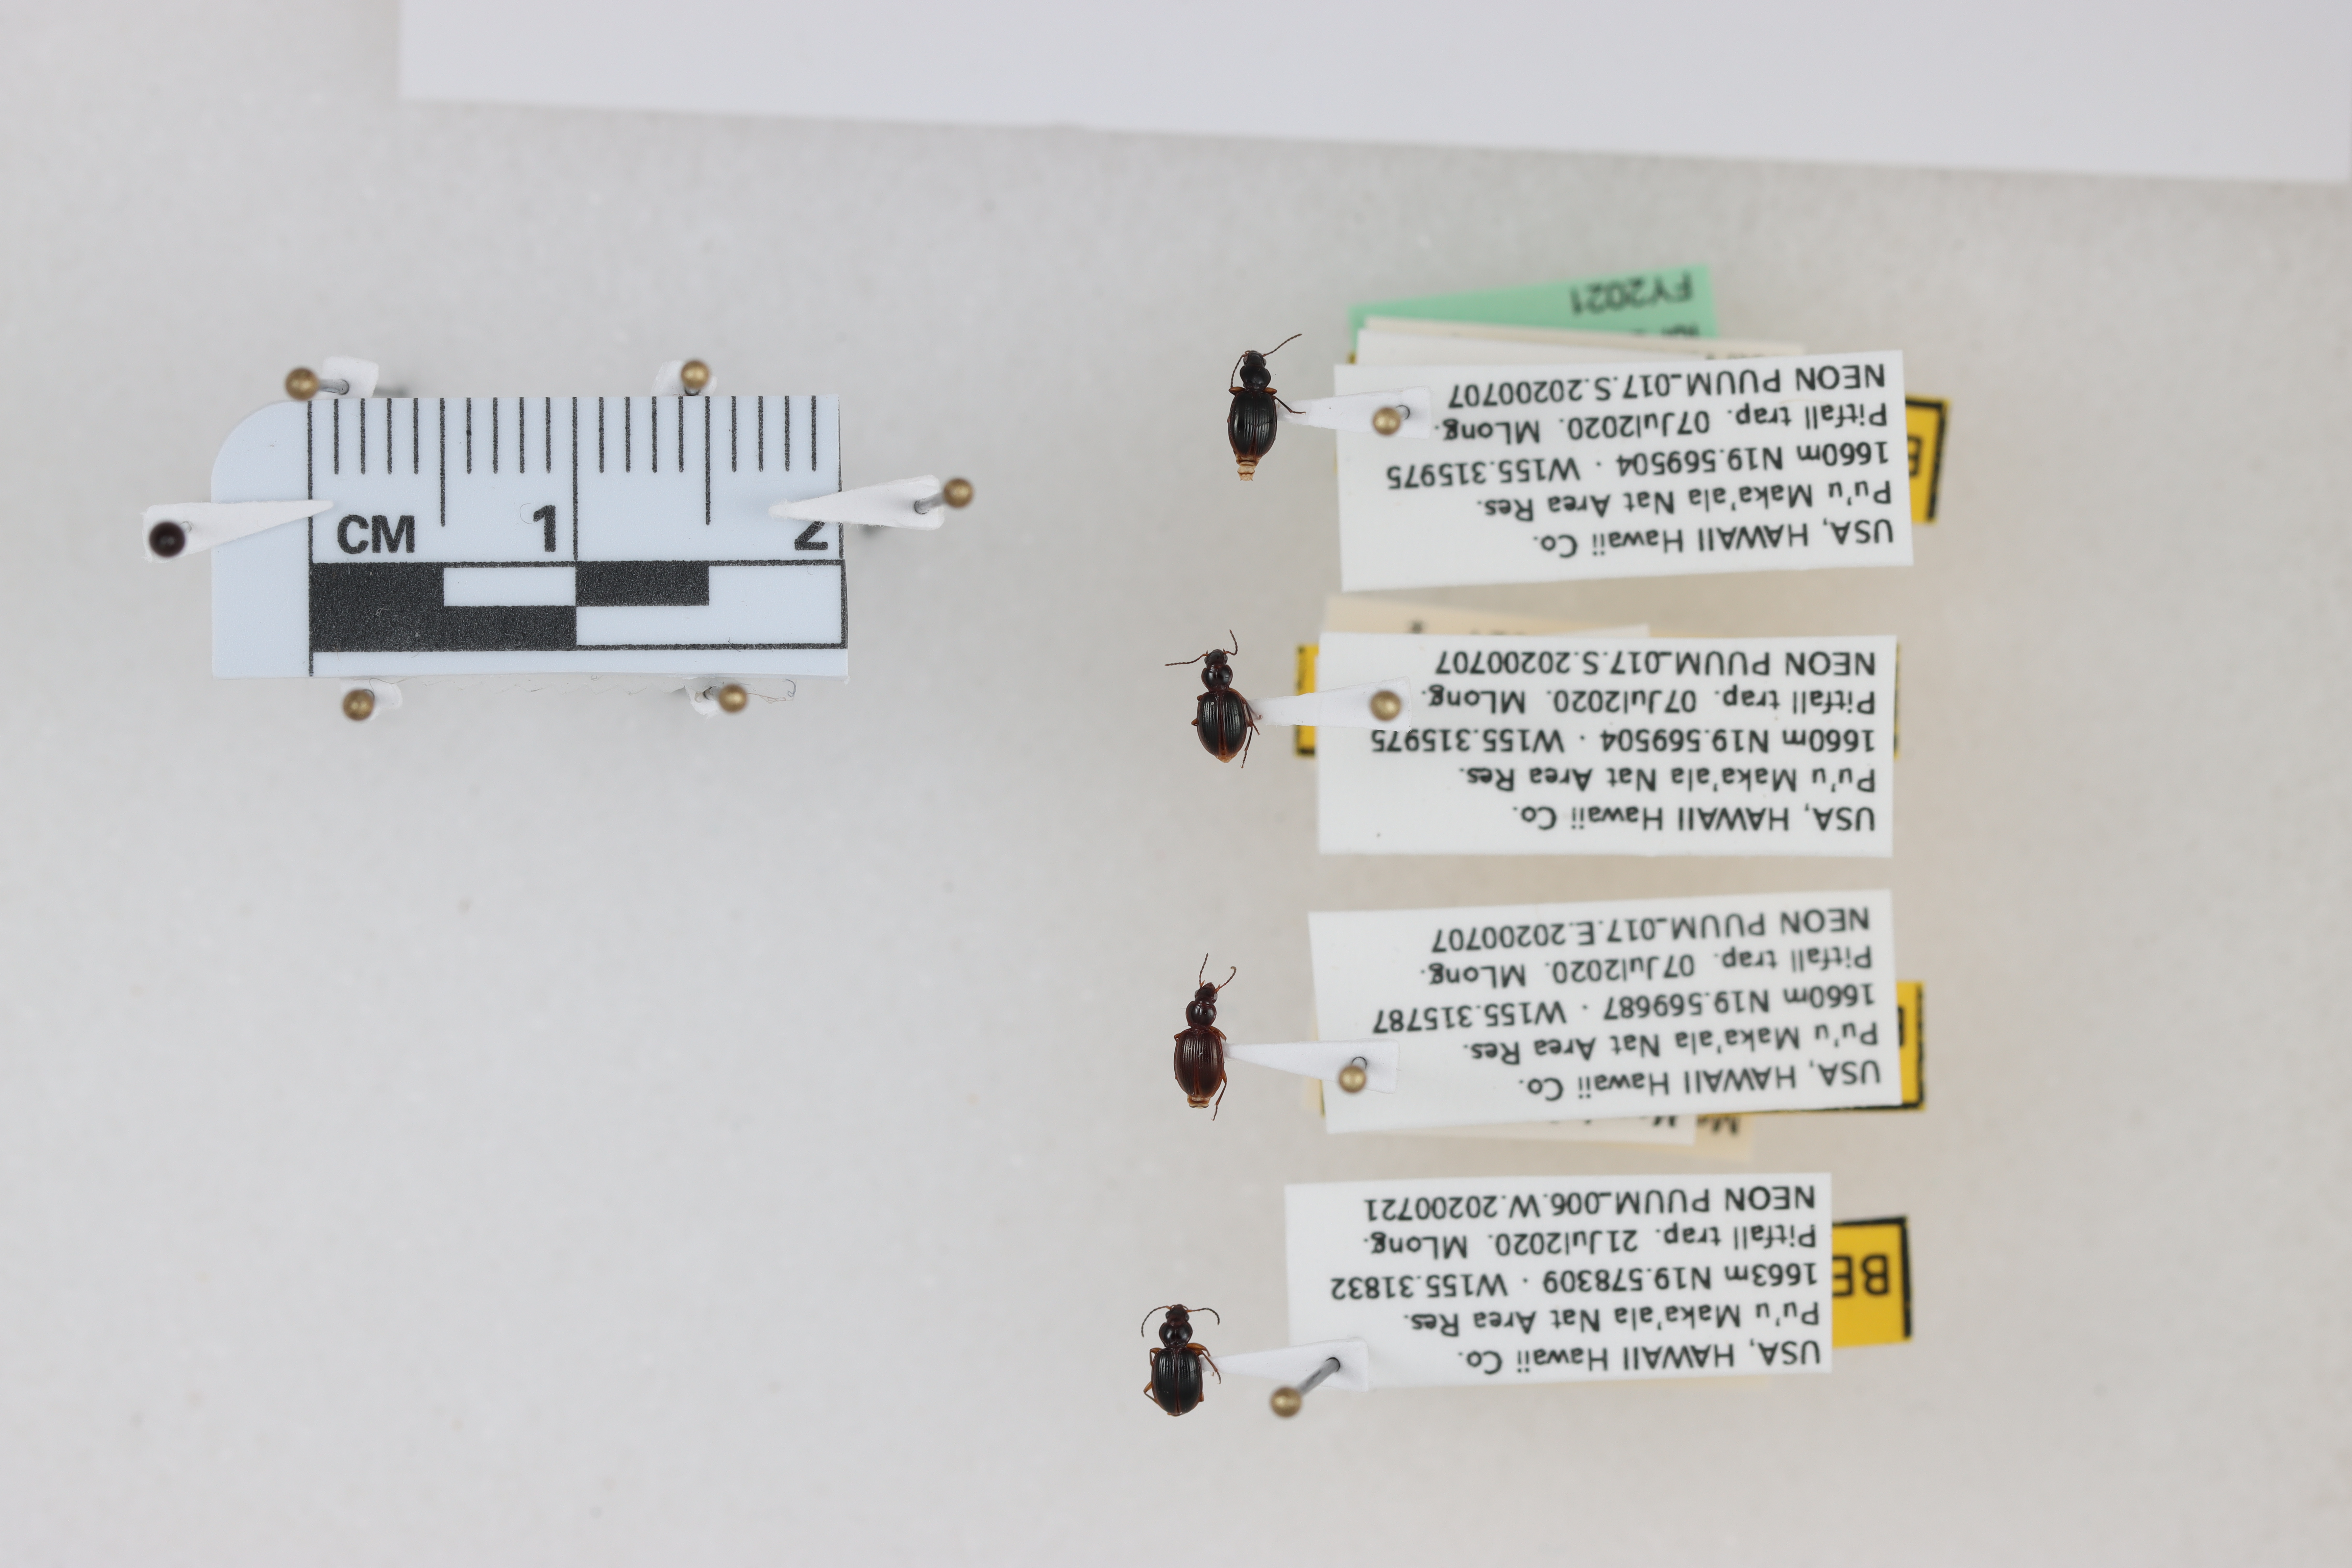
Beetle 1 — elytra length: 0.25 cm, elytra max width: 0.181 cm, basal pronotum width: 0.063 cm

Beetle 2 — elytra length: 0.238 cm, elytra max width: 0.184 cm, basal pronotum width: 0.07 cm

Beetle 3 — elytra length: 0.253 cm, elytra max width: 0.187 cm, basal pronotum width: 0.071 cm

Beetle 4 — elytra length: 0.243 cm, elytra max width: 0.19 cm, basal pronotum width: 0.075 cm